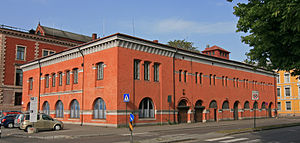
J.H. Nebelong / Værker
Stenpakkhuset i Oslo
Johan Henrik Nebelong var en dansk arkitekt, virksom i Danmark og Norge. Hans broder N.S. Nebelong var også arkitekt.